USCGC Maria Bray

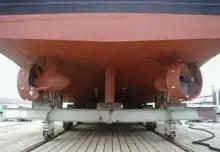

The ship has two Caterpillar 3508 DITA (direct-injection, turbocharged, aftercooled) 8-cylinder Diesel engines which produce 1000 horsepower each. These drive two Ulstein Z-drives. Keeper-class ships were the first Coast Guard cutters equipped with Z-drives, which markedly improved their maneuverability. The Z-drives have four-bladed propellers which are in diameter and are equipped with Kort nozzles. They can be operated in "tiller mode" where the Z-drives turn in the same direction to steer the ship, or in "Z-conn mode" where the two Z-drives can turn in different directions to achieve specific maneuvering objectives. An implication of the Z-drives is that there is no reverse gear or rudder aboard "Maria Bray". In order to back the ship, the Z-drives are turned 180 degrees which drives the ship stern-first even though the propellers are spinning in the same direction as they do when the ship is moving forward. Her maximum speed is 12 knots. Her tanks can hold 16,385 gallons of diesel fuel which gives her an unrefueled range of 2,000 nautical miles at 10 knots.